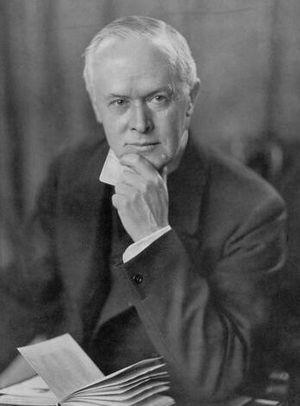
Ronald Crauford Munro-Ferguson, 1ᵉʳ vicomte Novar, fut le sixième gouverneur général d'Australie et certainement celui qui eut le plus d'influence politique à son poste.
Le secrétaire d'État pour l'Écosse est, dans le gouvernement du Royaume-Uni, le ministre responsable de l'Écosse, à la tête du Bureau pour l'Écosse.